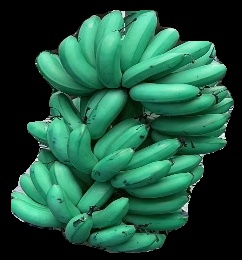
Variety: rasbale
Grade: grade1